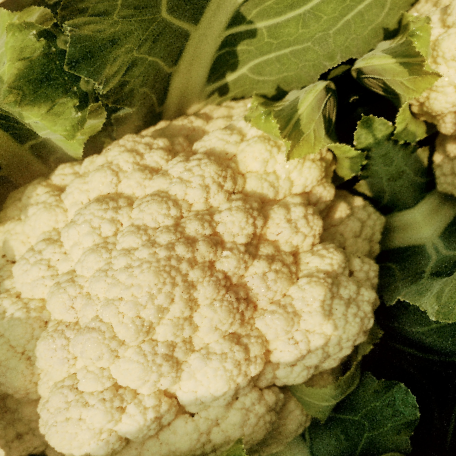
Label: Disease Free